Samme Givens

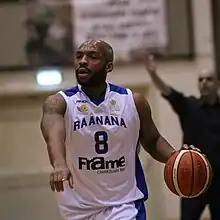
Givens with Maccabi Ra'anana in January 2017

Samme Givens (born August 9, 1989) is an American professional basketball player for Oberá Tenis Club of the La Liga Argentina de Básquet (LLA). He played college basketball for Drexel University before playing professionally in the Netherlands, France, Germany and Israel.